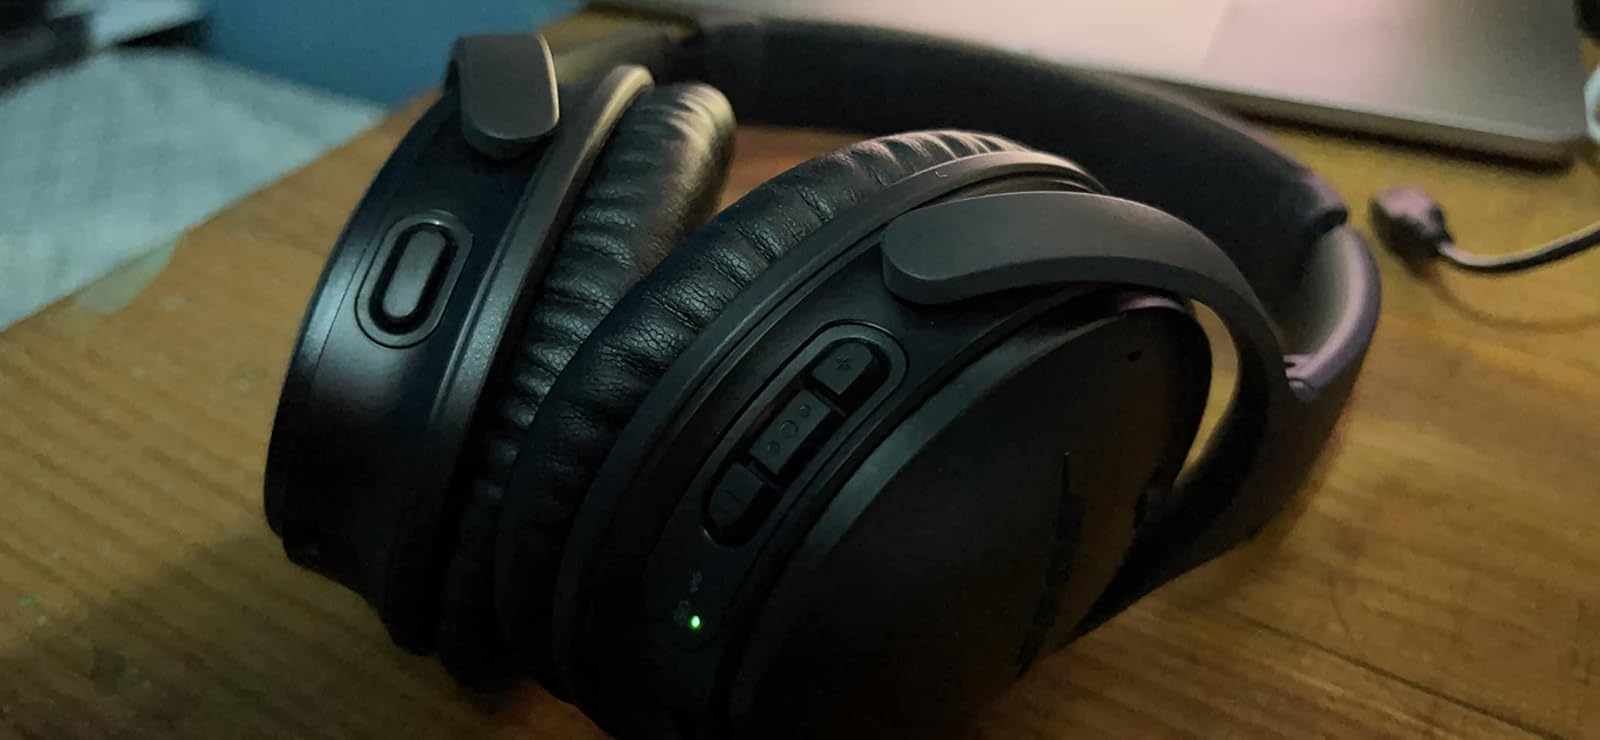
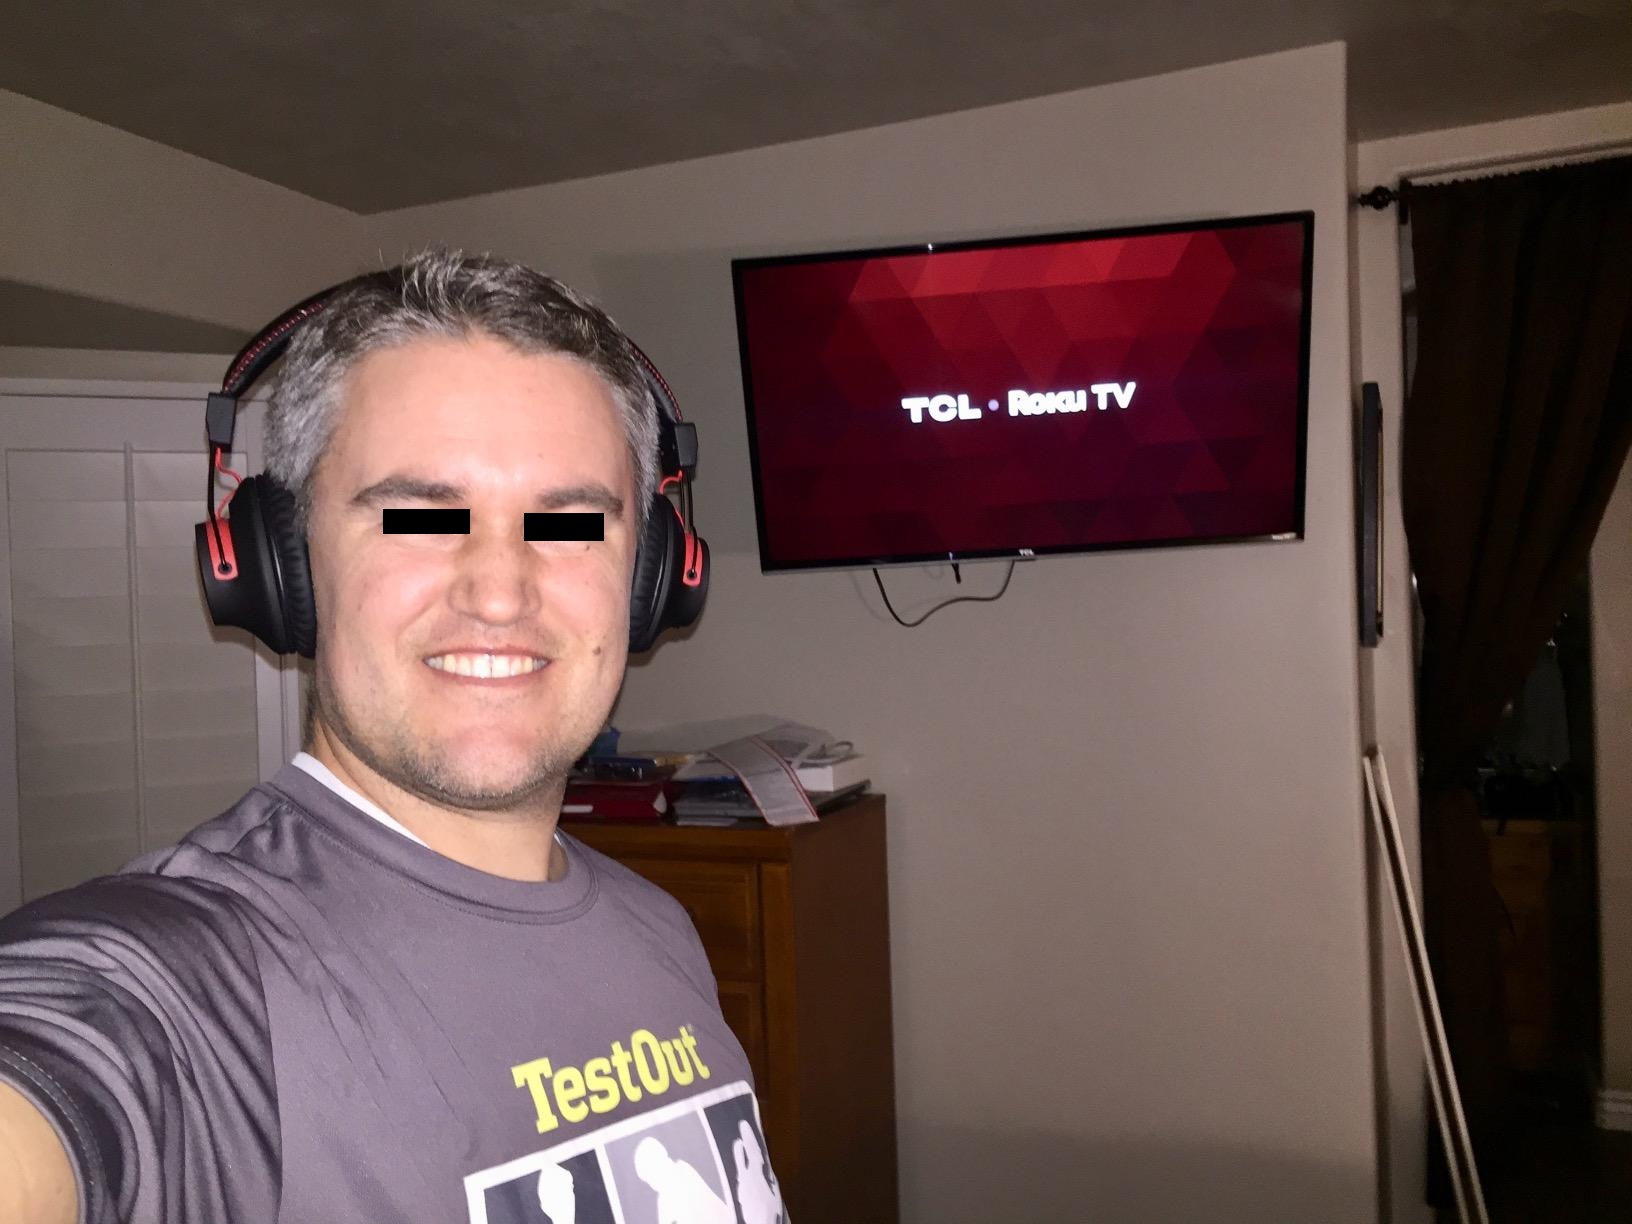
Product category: headphones
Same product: no